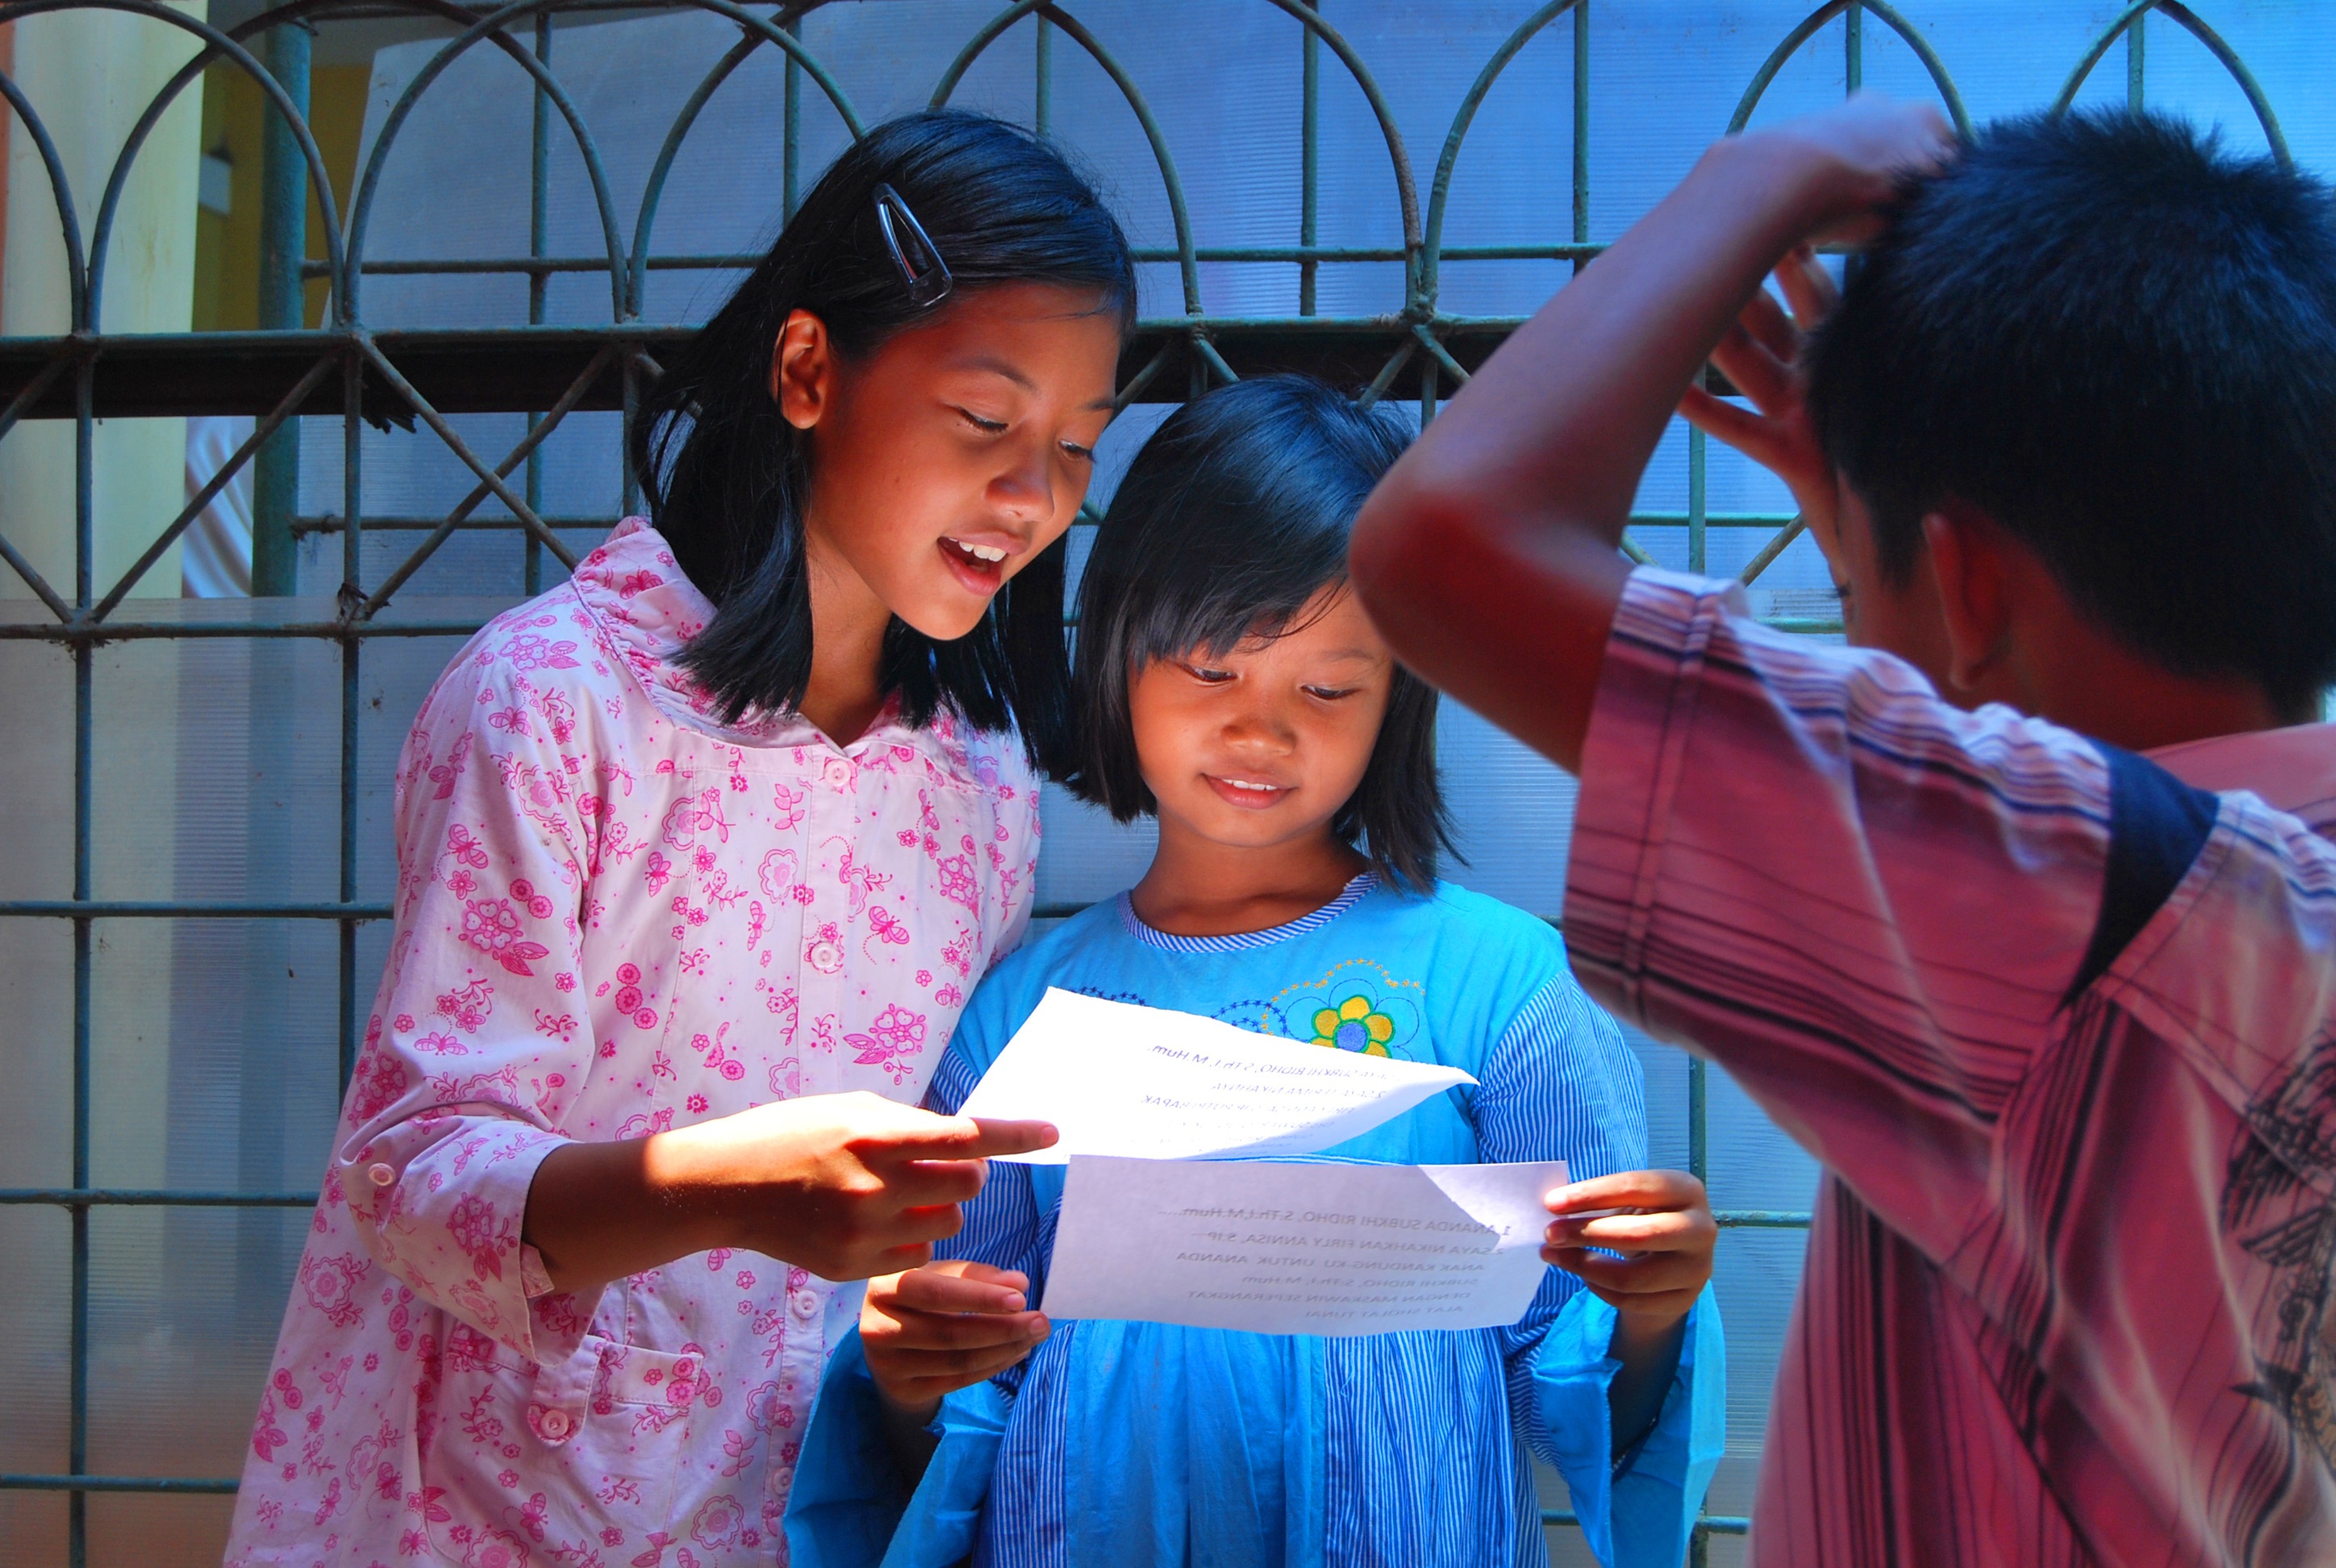
light, people, boy, reading, youth, child, education, girls, singing, learn, rights, sisters